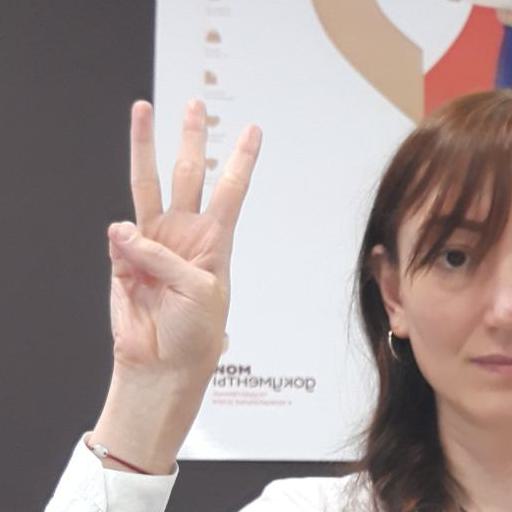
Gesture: three